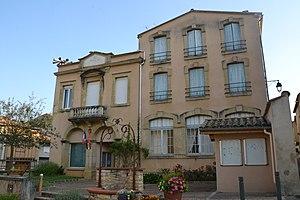
Mairie de Rivel (Aude, France).